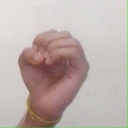
अक्षर: ऊ